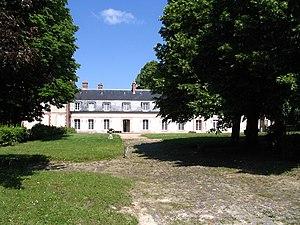
Le Château d'Argeville, à Vernou-la-Celle-sur-Seine, Seine-et-Marne, France.
Cet article recense les monuments historiques de l'ouest de la Seine-et-Marne, en France.
Vernou-la-Celle-sur-Seine est une commune française située dans le sud du département de Seine-et-Marne en région Île-de-France.